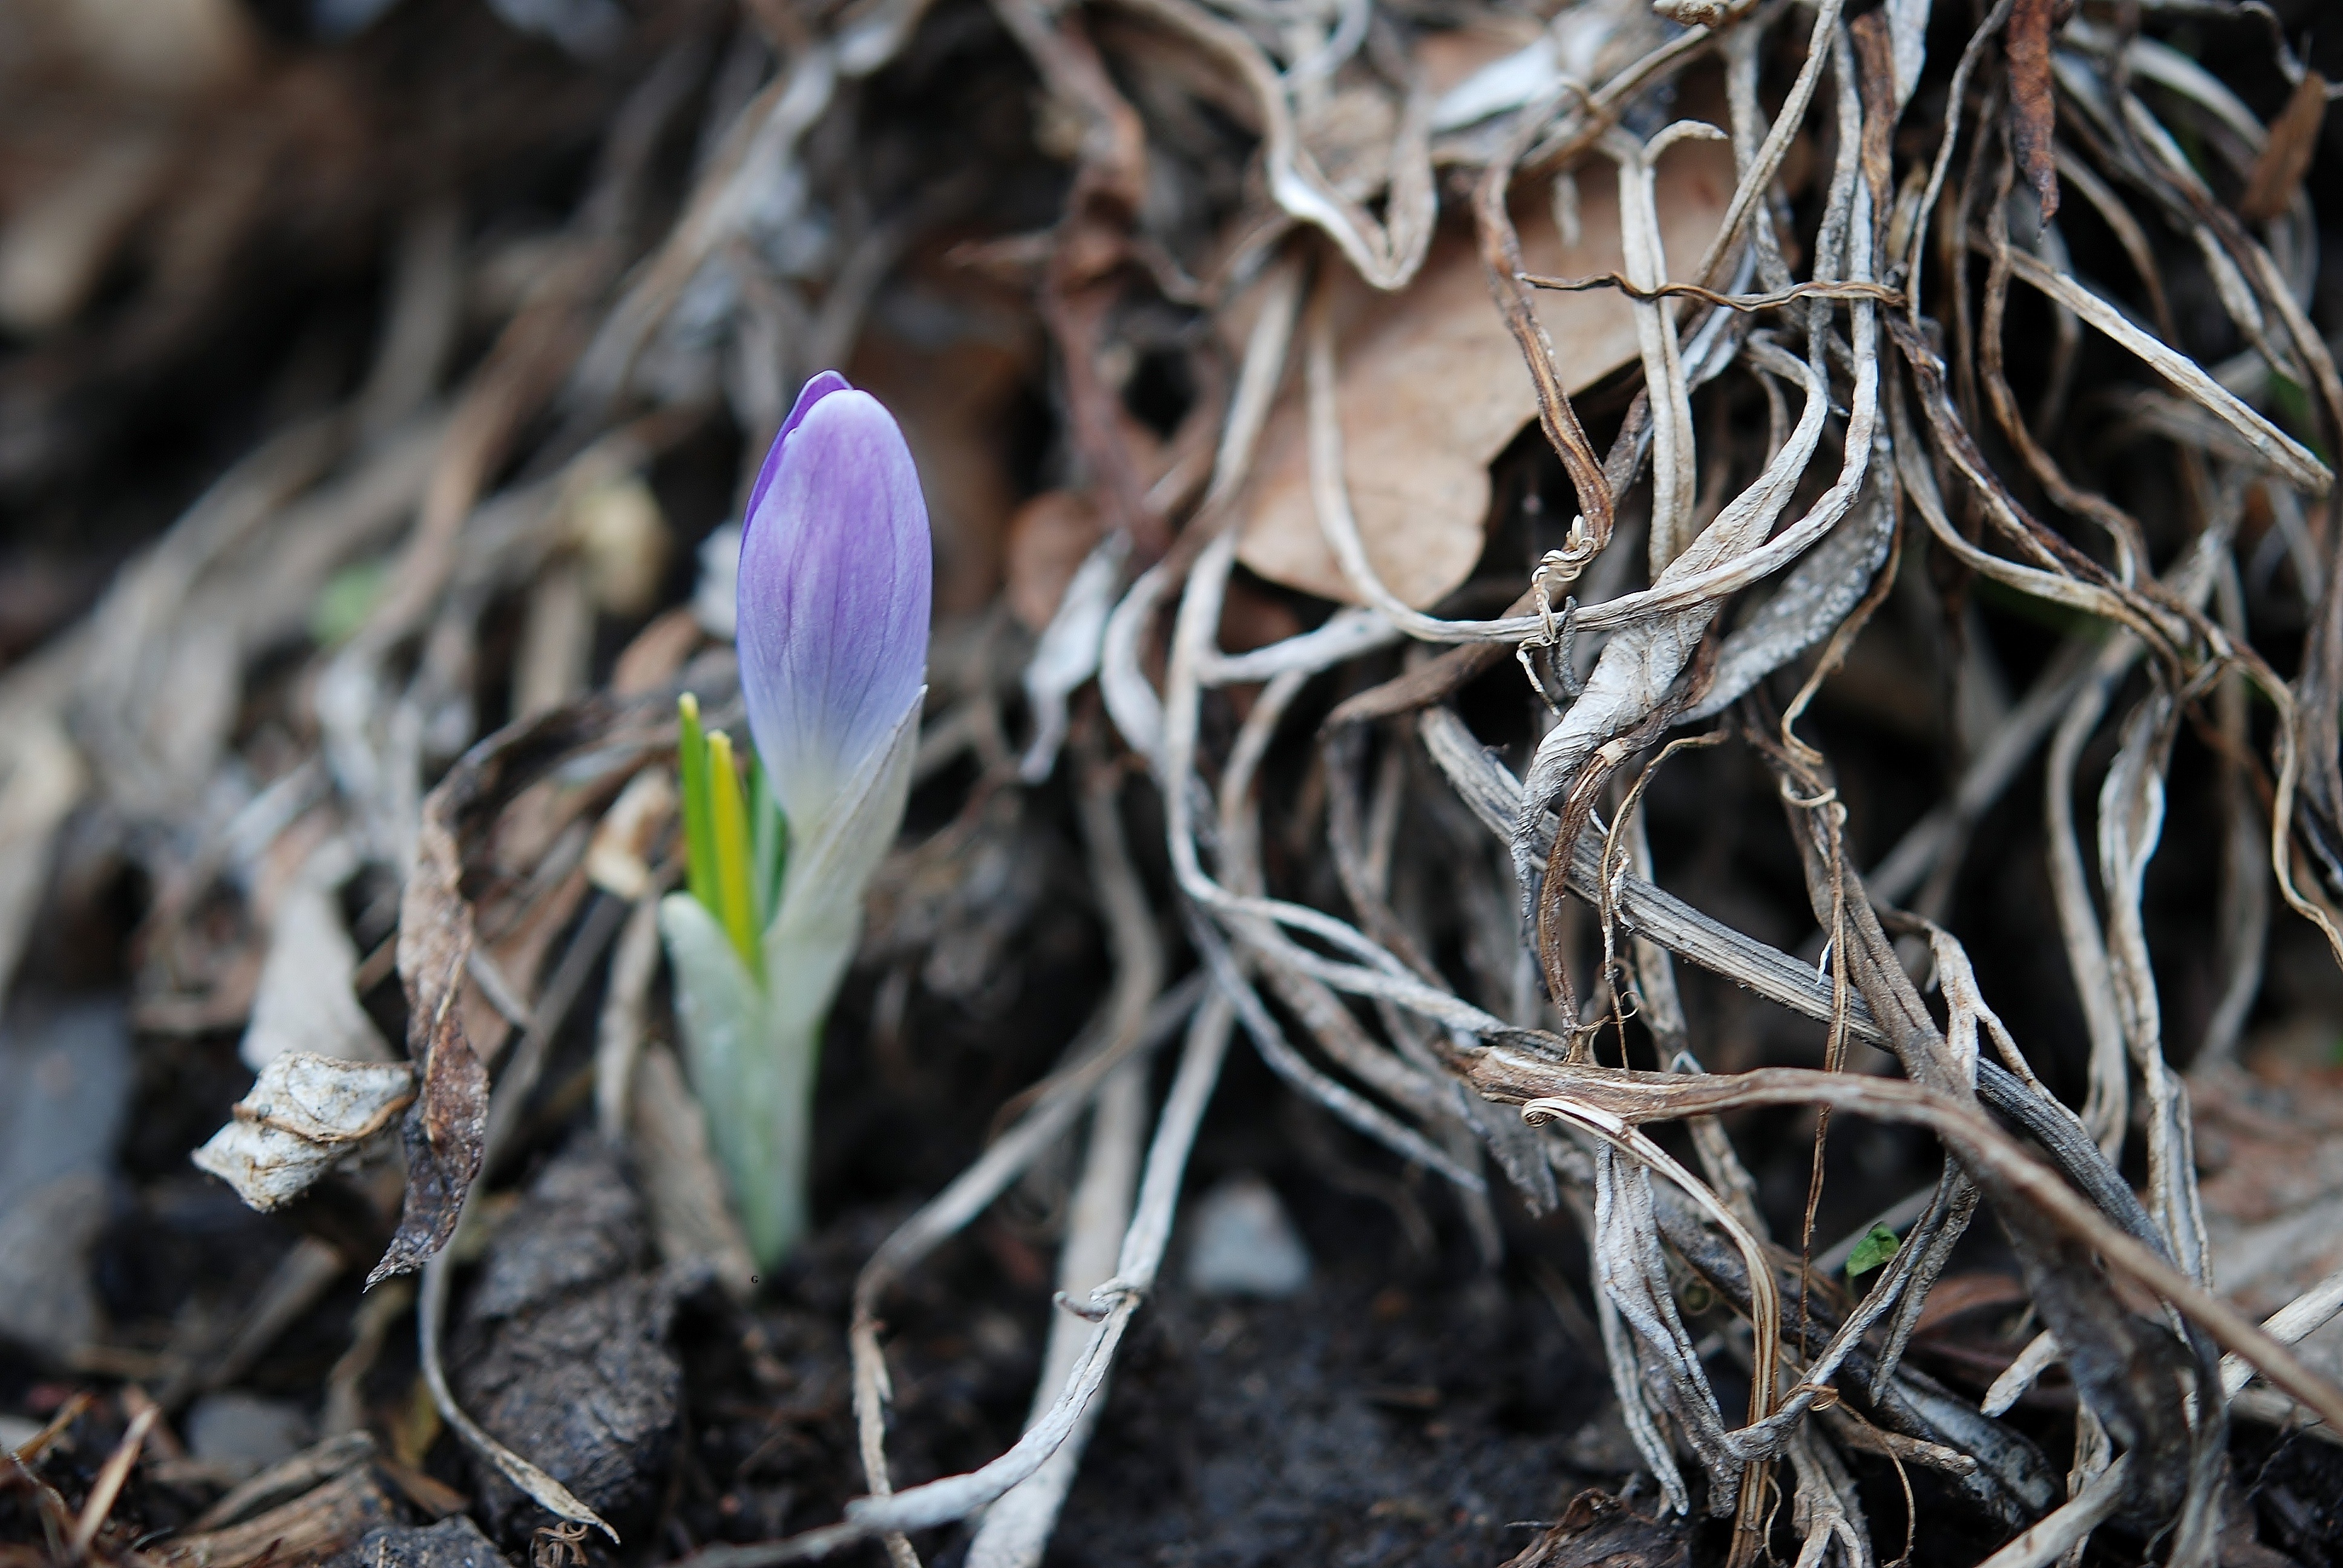
nature, forest, branch, blossom, plant, stem, leaf, flower, petal, bloom, frost, floral, environment, spring, herb, natural, soil, botany, agriculture, flora, season, botanical, wildflower, outdoors, vegetation, crocus, woodland, horticulture, organic, macro photography, flowering plant, land plant